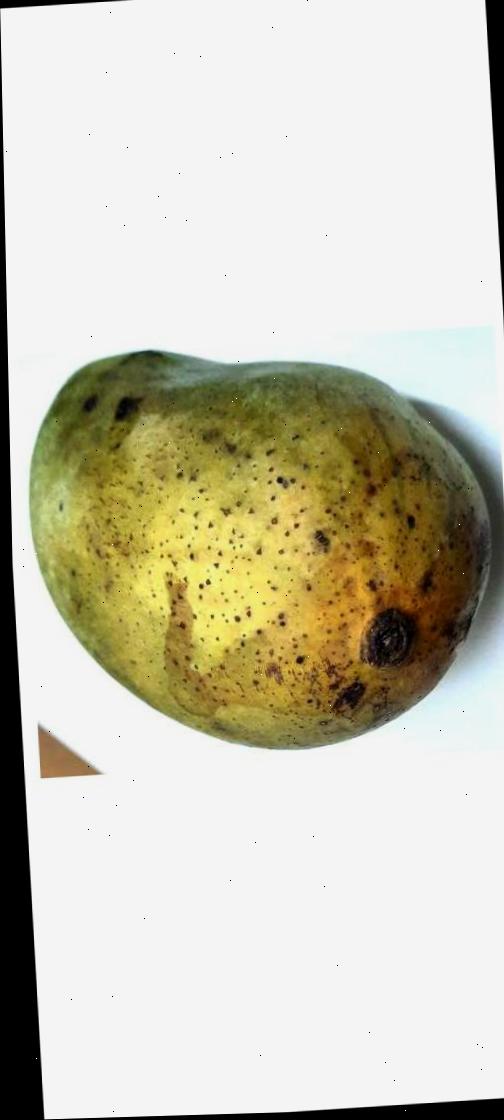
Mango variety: Fazli Classic